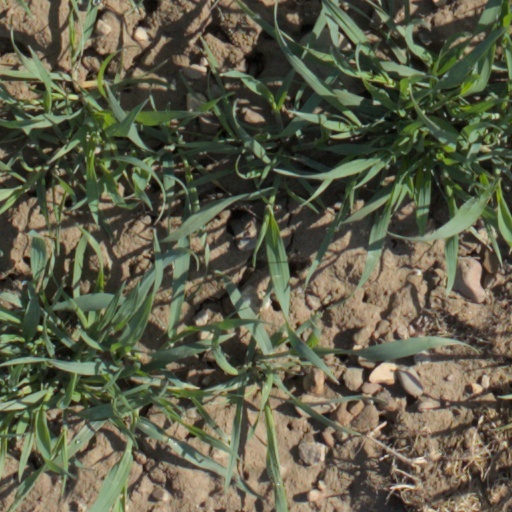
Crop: wheat